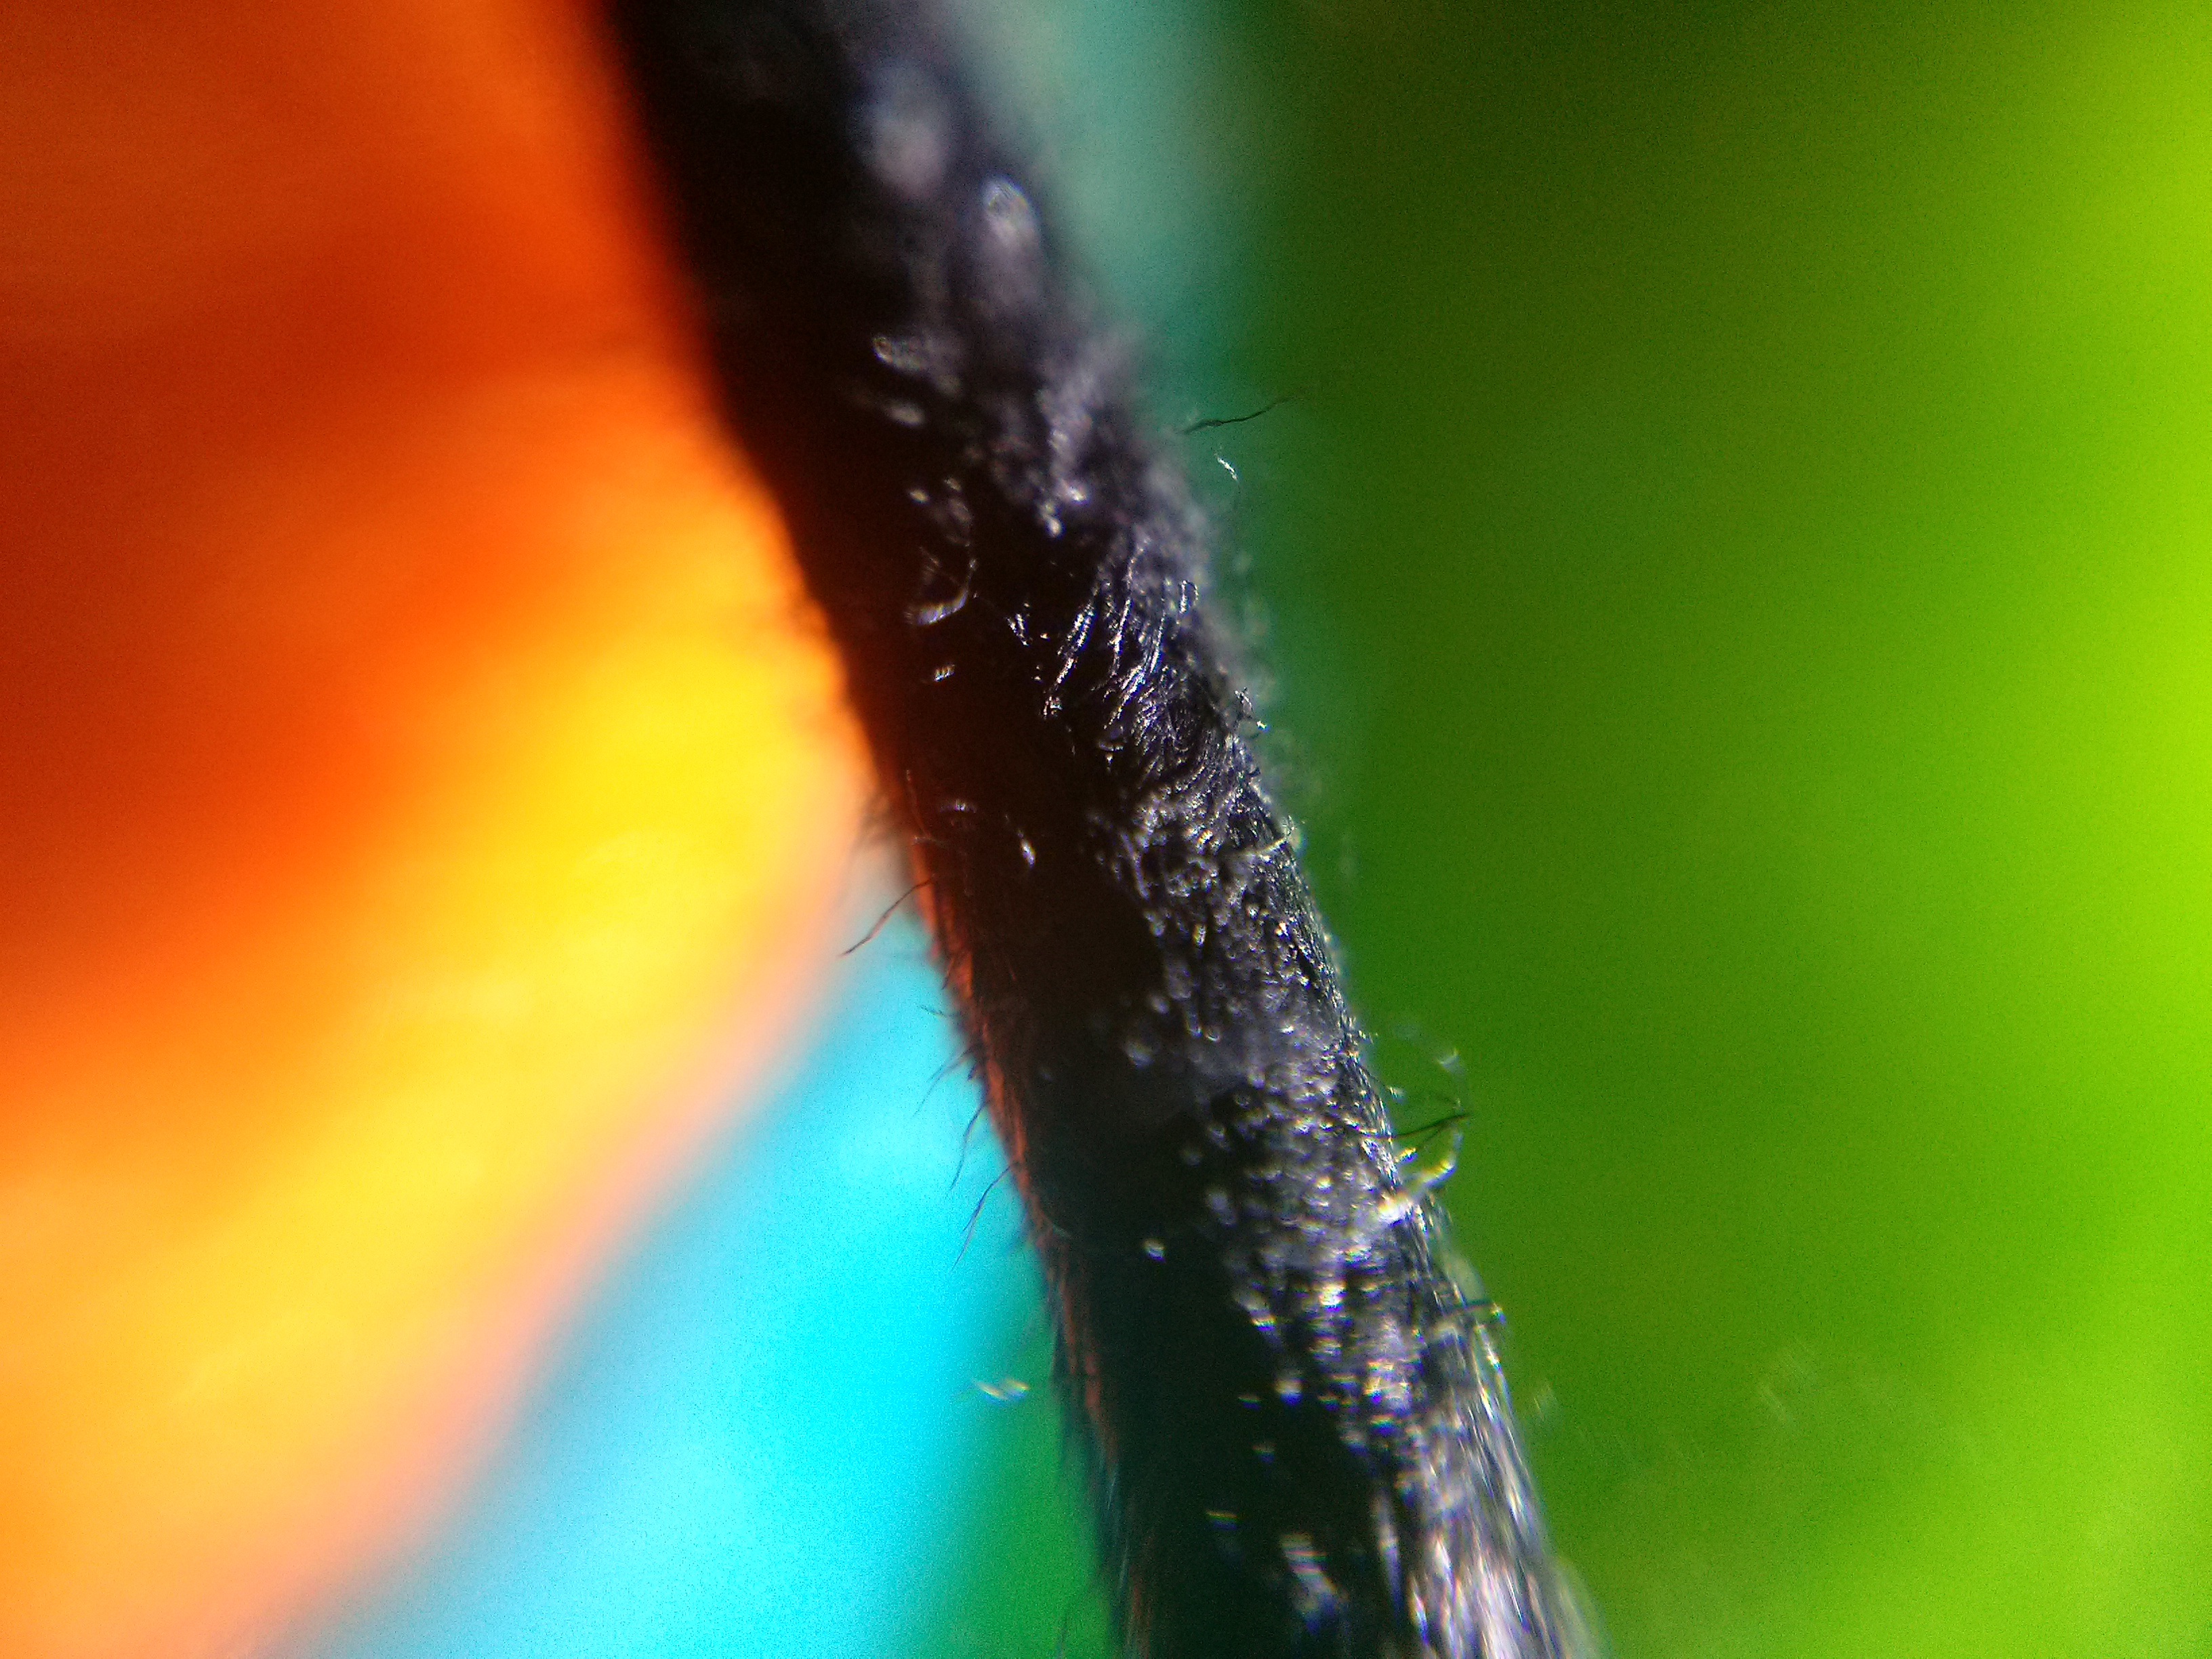
nature, dew, rope, photography, leaf, string, flower, green, color, insect, macro, blue, invertebrate, close up, colors, detail, moisture, macro photography, plant stem